Empire of Brazil

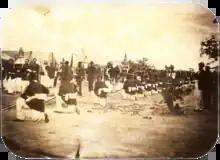
An old photograph showing a procession passing between lines of soldiers with tents in the background

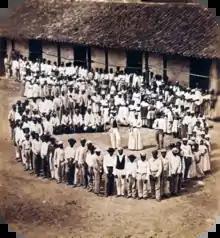
Photograph showing a group of people dressed in white, who have gathered in front of a tile-roofed farm building and observe another large group which has formed a large circle surrounding five men straddling large drums, a woman and two other men

This period of calm came to an end in 1863, when the British consul in Rio de Janeiro nearly sparked a war by issuing an abusive ultimatum to Brazil in response to two minor incidents. The Brazilian government refused to yield, and the consul issued orders for British warships to capture Brazilian merchant vessels as indemnity. Brazil prepared itself for the imminent conflict, and coastal defenses were given permission to fire upon any British warship that tried to capture Brazilian merchant ships. The Brazilian government then severed diplomatic ties with Britain in June 1863.